Dianne Feinstein

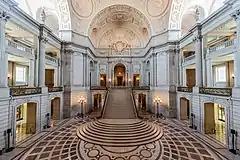
San Francisco City Hall rotunda where Feinstein's body lay in state

Feinstein introduced the Federal Assault Weapons Ban, which became law in 1994 and expired in 2004. In January 2013, about a month after the Sandy Hook Elementary School shooting, she and Representative Carolyn McCarthy proposed a bill that would "ban the sale, transfer, manufacturing or importation of 150 specific firearms including semiautomatic rifles or pistols that can be used with a detachable or fixed ammunition magazines that hold more than 10 rounds and have specific military-style features, including pistol grips, grenade launchers or rocket launchers". The bill would have exempted 900 models of guns used for sport and hunting. Feinstein said of the bill, "The common thread in each of these shootings is the gunman used a semi-automatic assault weapon or large-capacity ammunition magazines. Military assault weapons only have one purpose, and in my opinion, it's for the military." The bill failed on a Senate vote of 60 to 40.